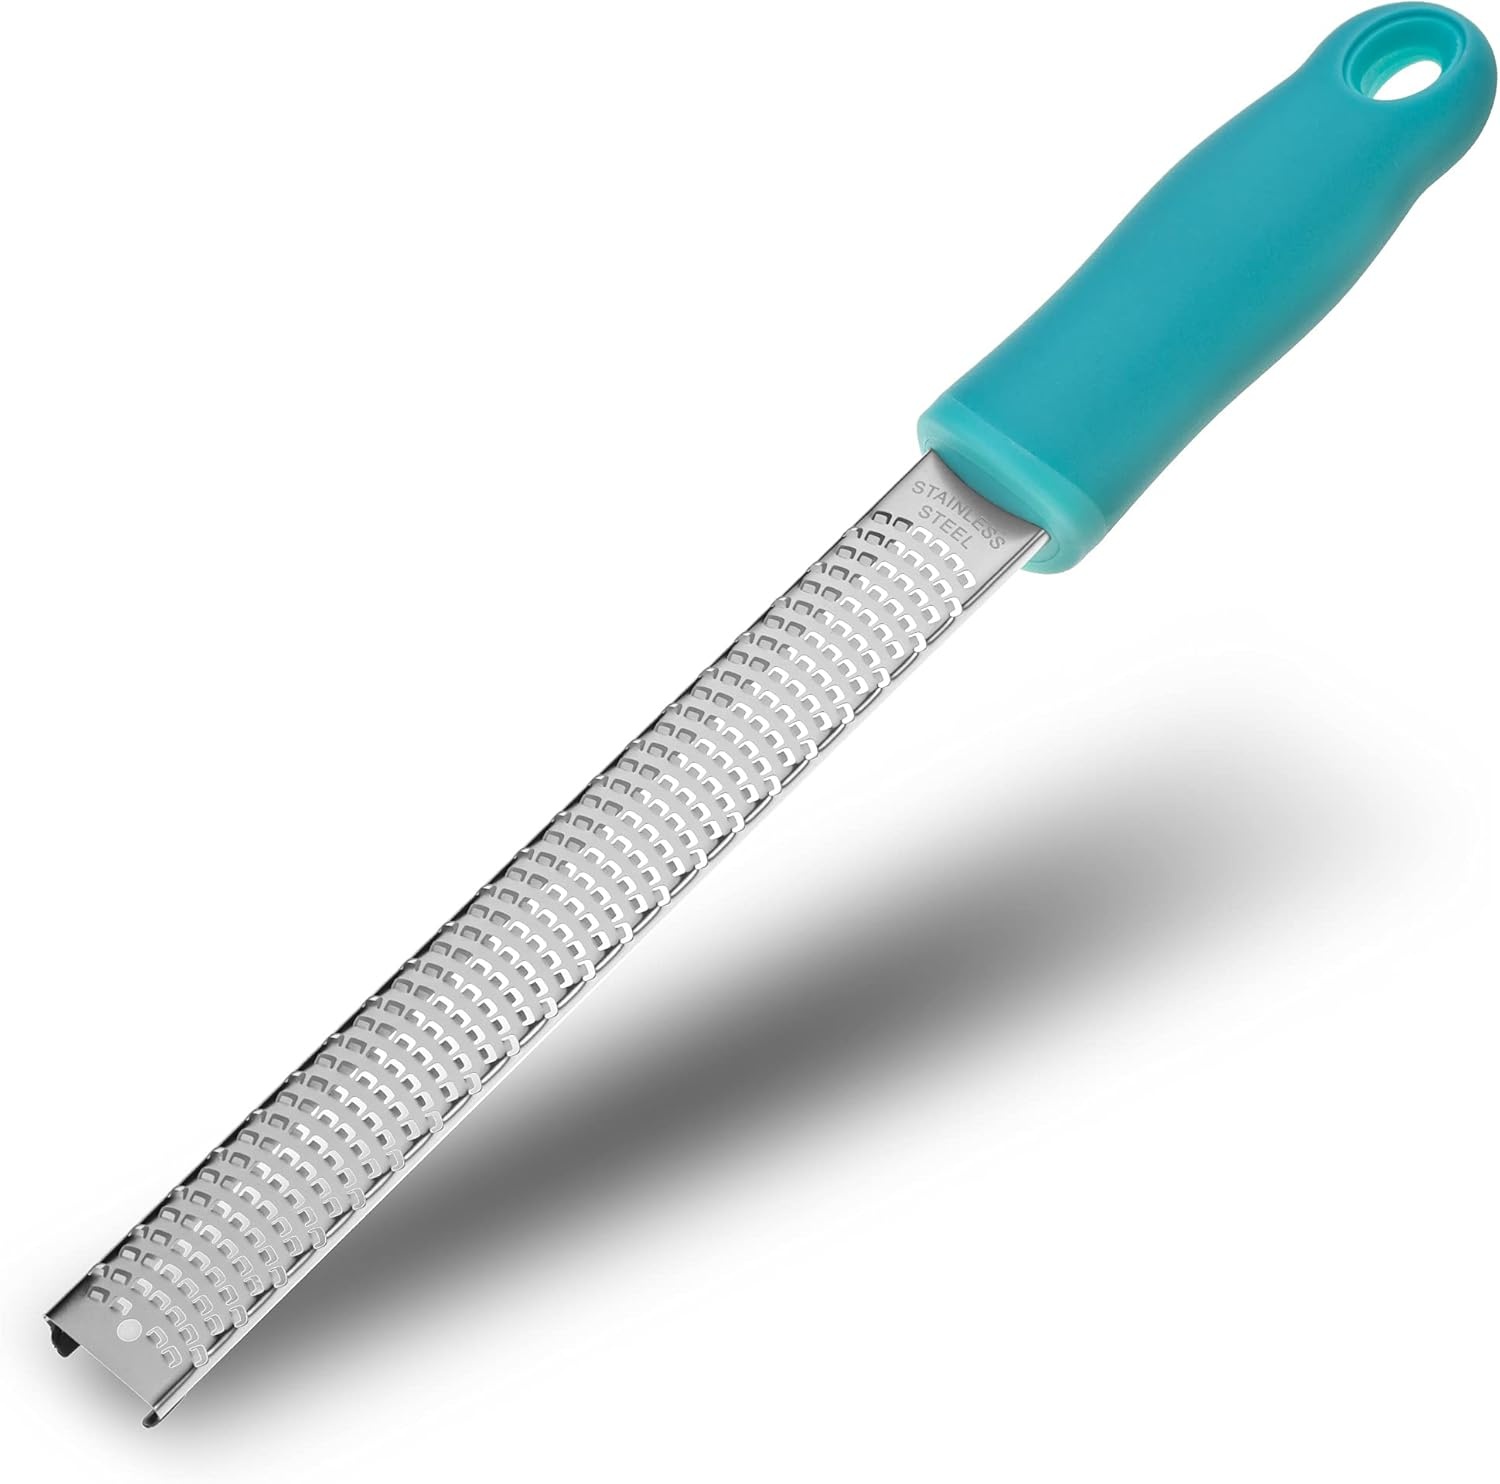
Lemon Zester, Stainless Steel Kitchen Cheese Grater, Plastic Cover Ergonomic Soft Blue Handle
Overview Color : B-Blue Material : Stainless Steel Brand : ALLWIN-HOUSEWARE W Style : Modern Item Weight : 95 Grams About this item High-quality 18/8 razor sharp stainless steel blade. Reusable protective cover included. Generous grating surface, dishwasher safe. Ergonomic soft grip TPE plastic handle, comfortable and non-slip. Excellent for citrus fruits, chocolate, ginger, and hard cheeses.
Brand: ALLWIN-HOUSEWARE
Category: Home & Garden > Kitchen & Dining > Kitchen Tools & Utensils > Food Graters & Zesters > Food Zesters